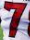
Number: 7